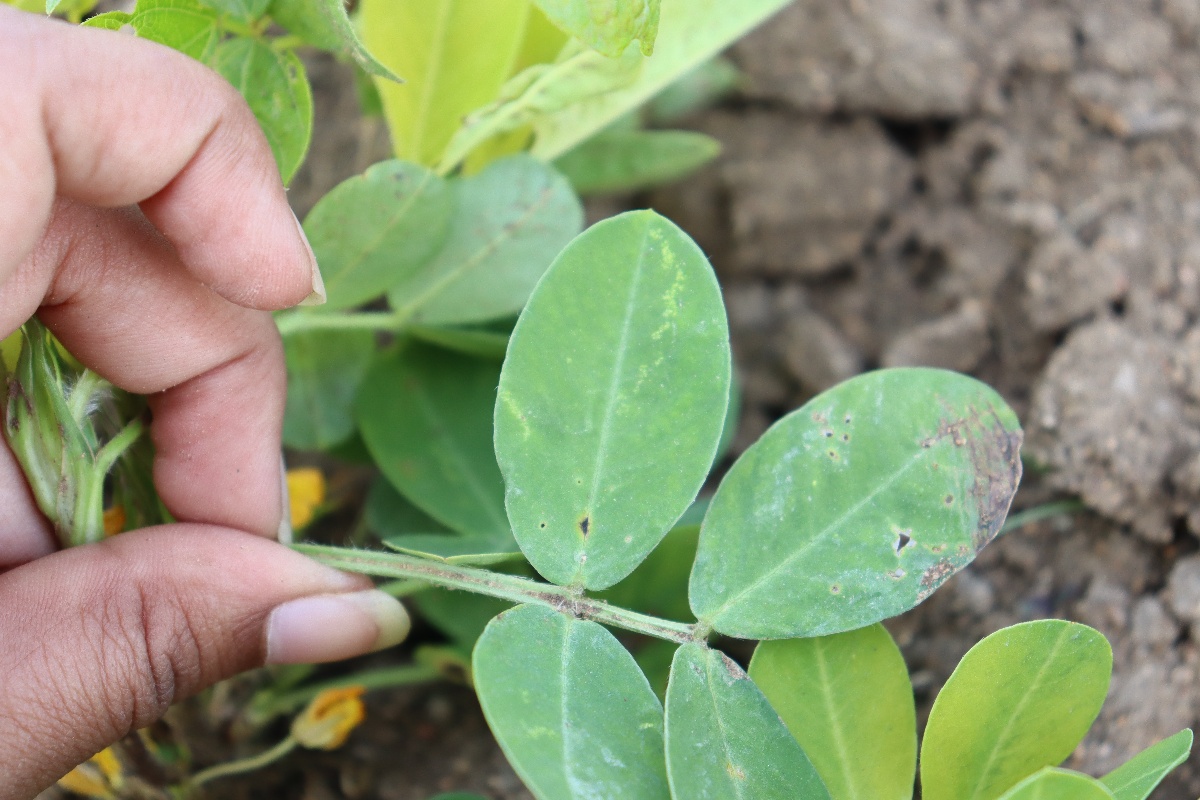
Label: nutrition deficiency